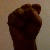
The image shows a hand gesture representing the letter 'S' in Indian Sign Language.